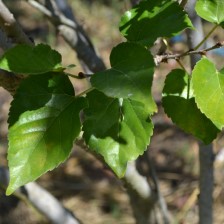
Variety: Kamphaengsaeng42